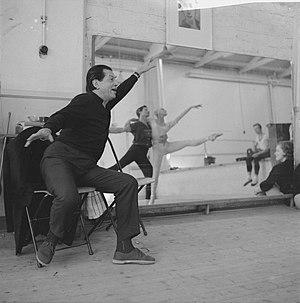
Ethéry Pagava, née à Paris le 13 mars 1932 et devenue en 1981 Ethéry Douai par son mariage avec Jacques Douai, est une danseuse étoile française, la plus jeune de l'histoire de la danse, avec Ludmila Tcherina, à avoir reçu ce titre.